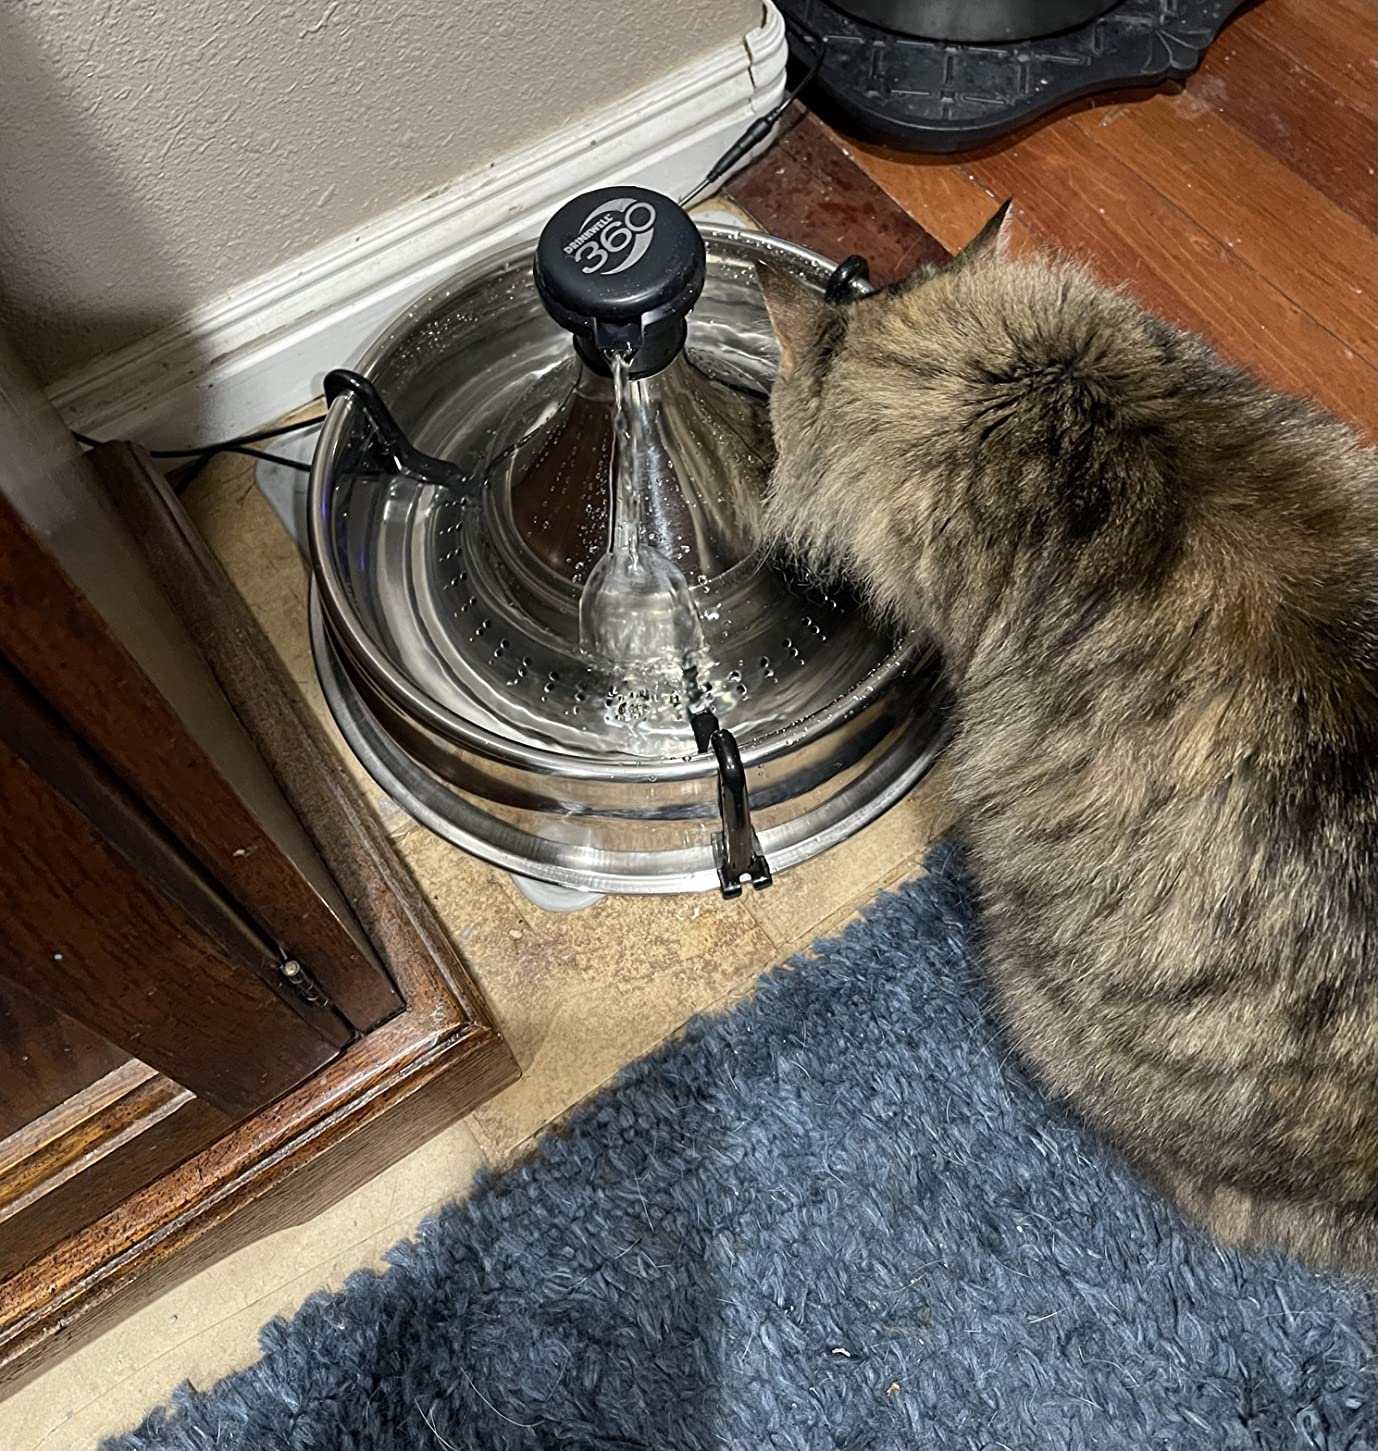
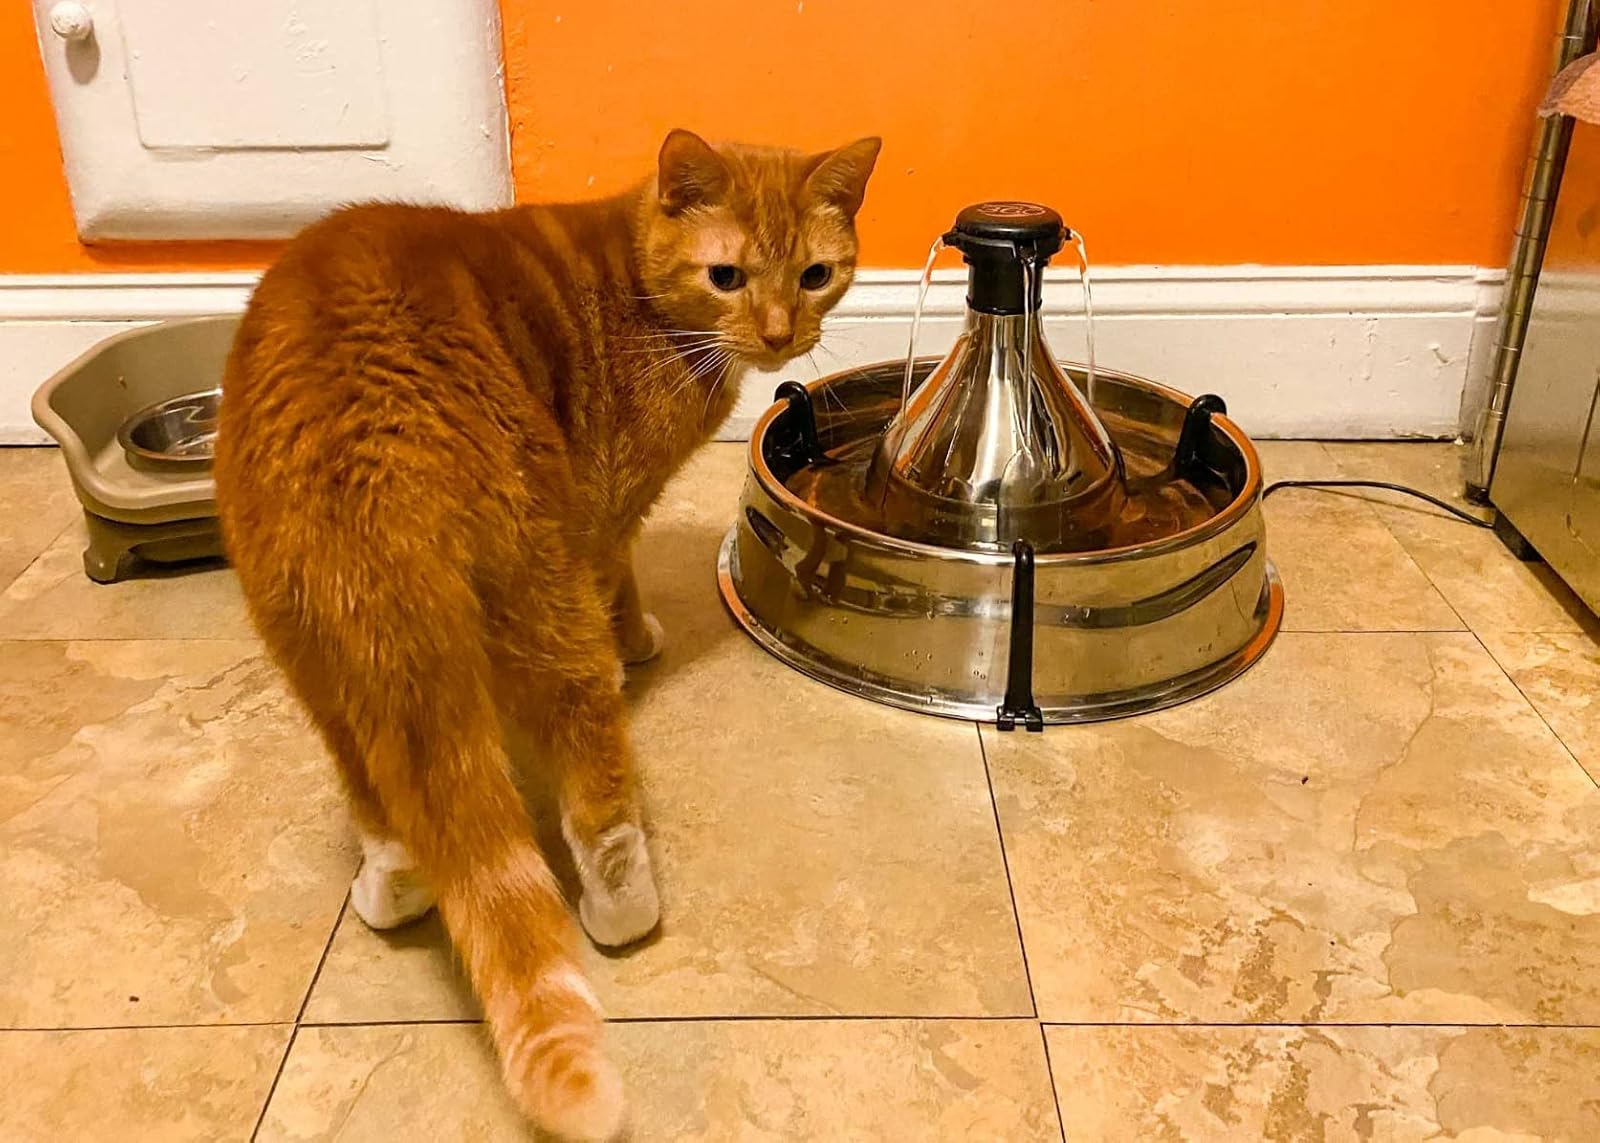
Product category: items_bowl
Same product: yes